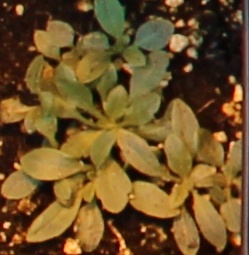
Label: Horseweed